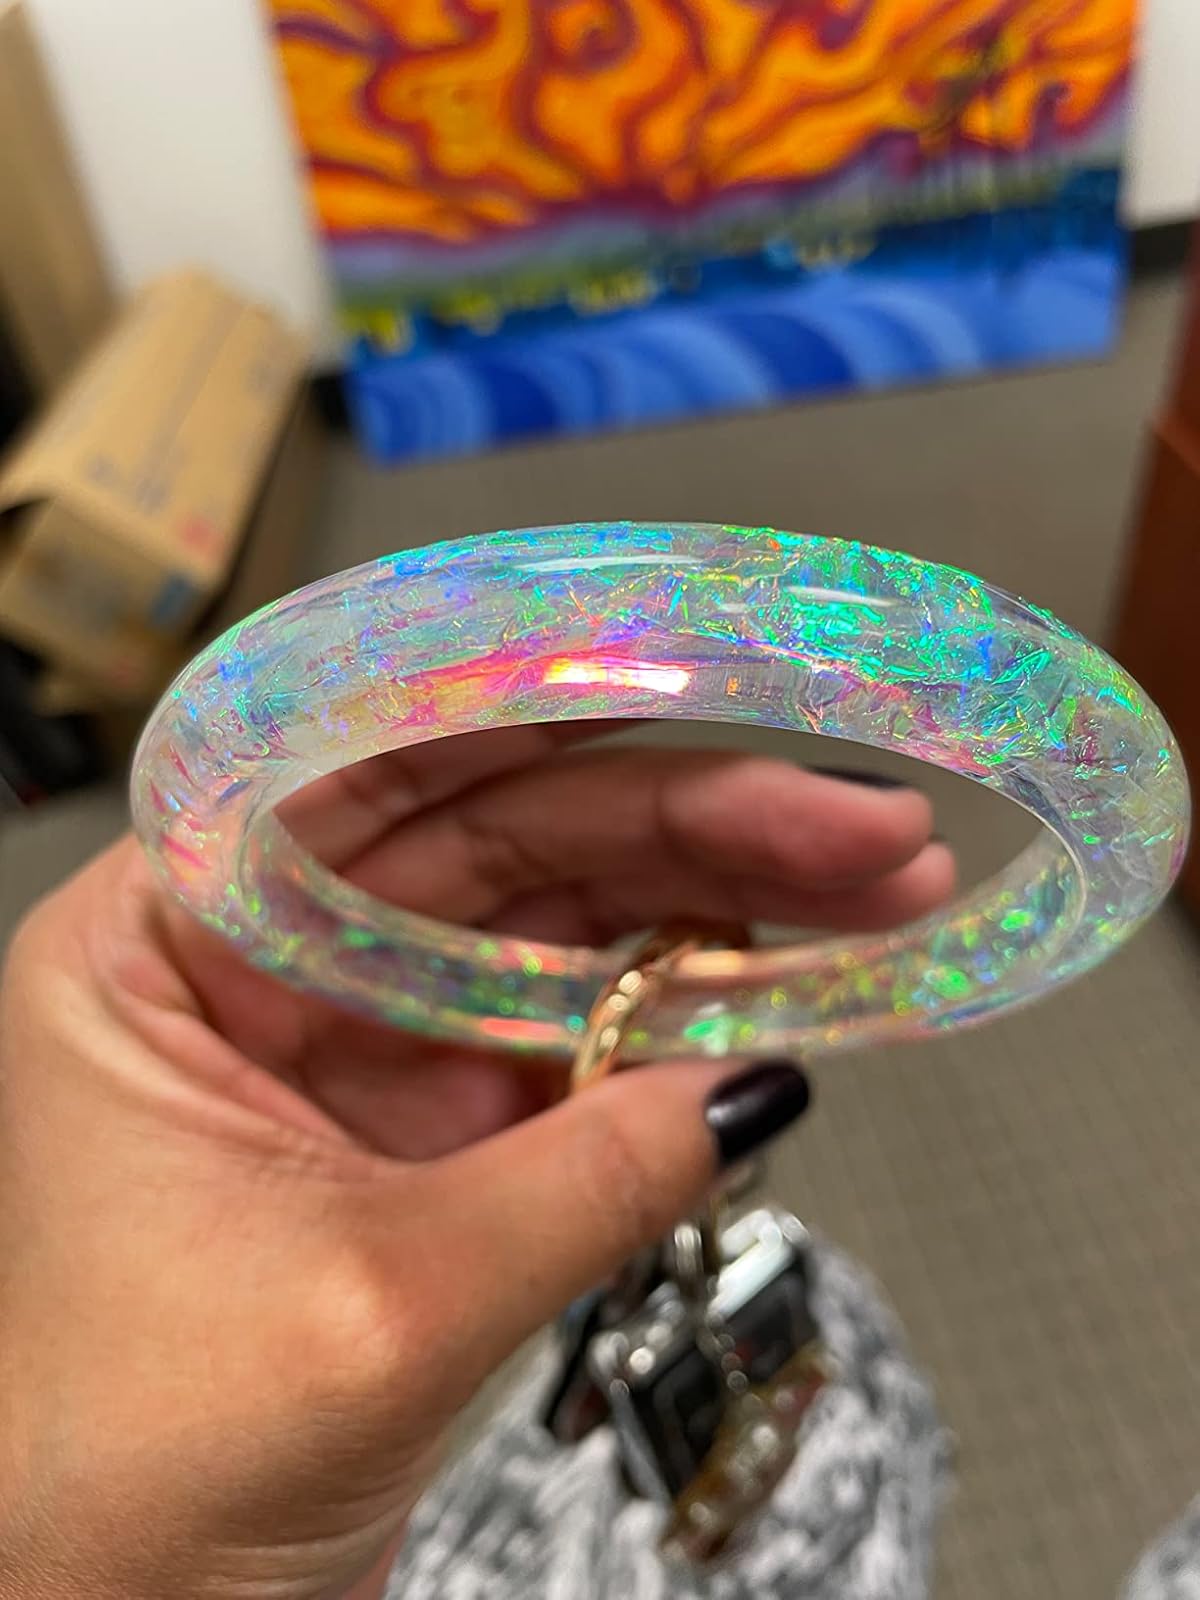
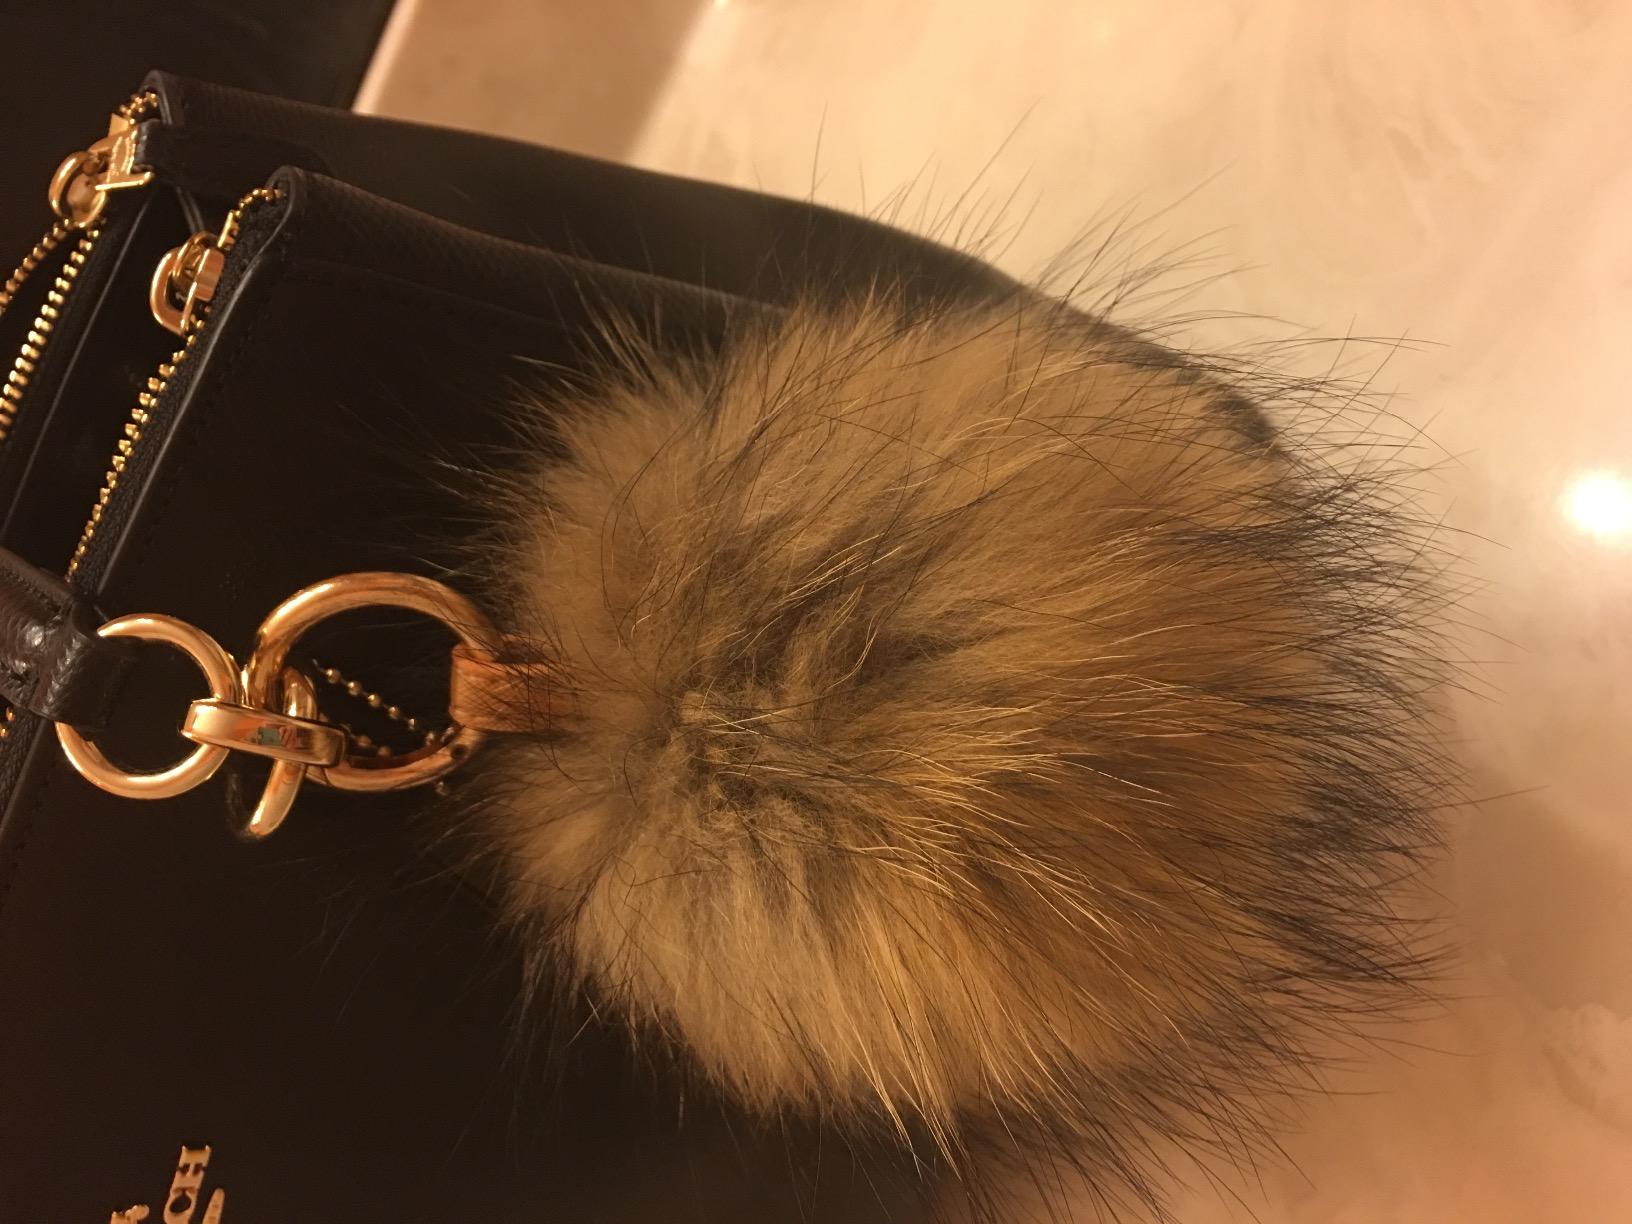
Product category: accessories_keychain
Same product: no